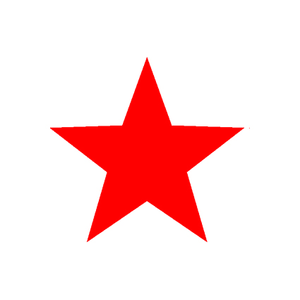
Starbåd
Klassemærke
Klassemærke
Starbåden, eller blot Star, er en kølbåd for en besætning på to personer. Den er for sejlere i den tungeste vægtklasse.